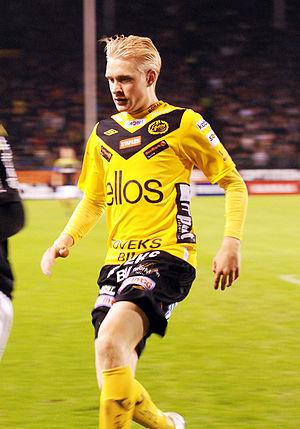
Johan Larsson est un footballeur international suédois, né le 5 mai 1990. Il évolue au poste d'arrière latéral droit à l'En avant Guingamp.